Aleksander Albert Krajewski

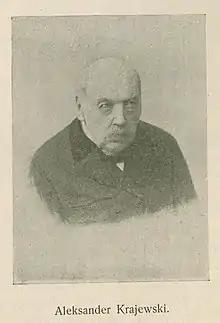

Aleksander Albert Krajewski (1818-1903) was a Polish publicist and translator. For activity in Polish nationalist organizations sentenced to "katorga" by Russian Empire in 1838; returned after the amnesty of 1858. His translations include Goethe's Faust, works of Roman poet Horace and British poet George Gordon Byron.